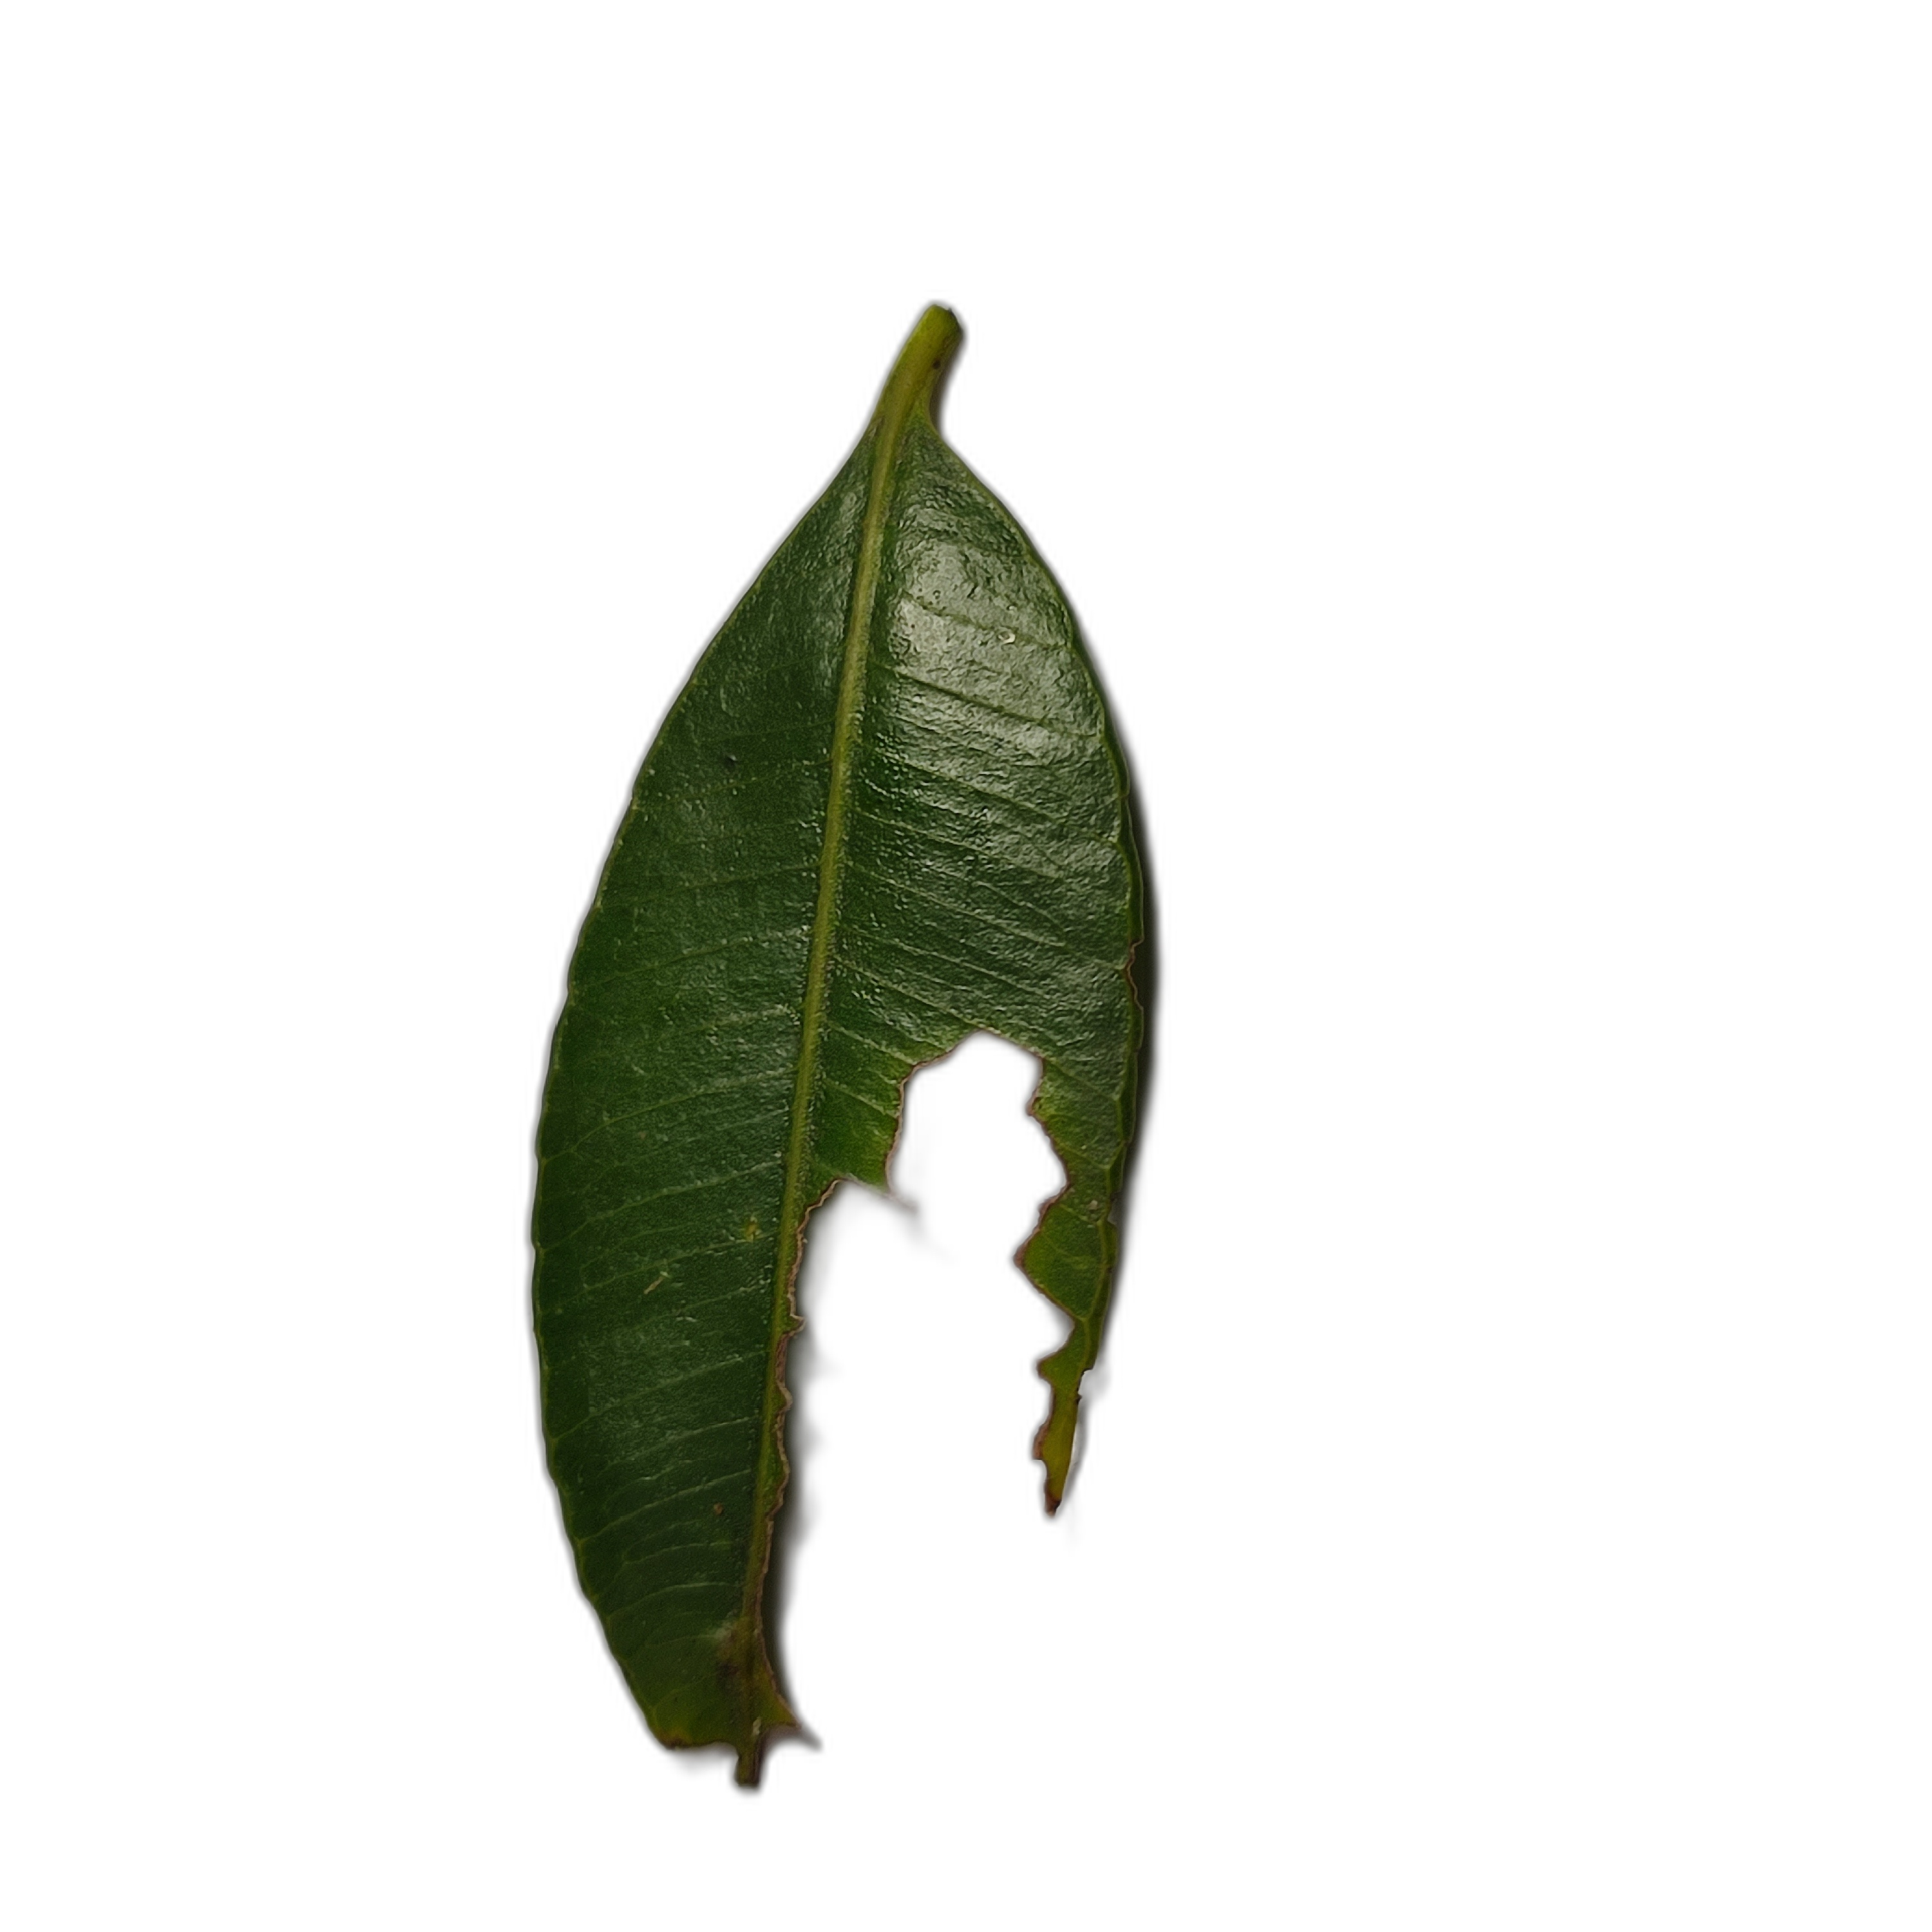
Label: not_healthy